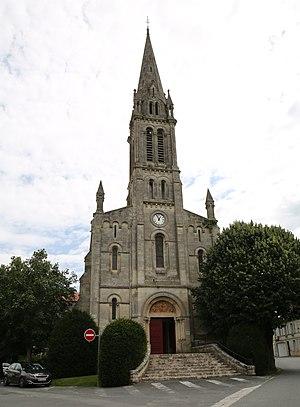
Quinsac Église
Quinsac est une commune du Sud-Ouest de la France, située dans le département de la Gironde, en région Nouvelle-Aquitaine.